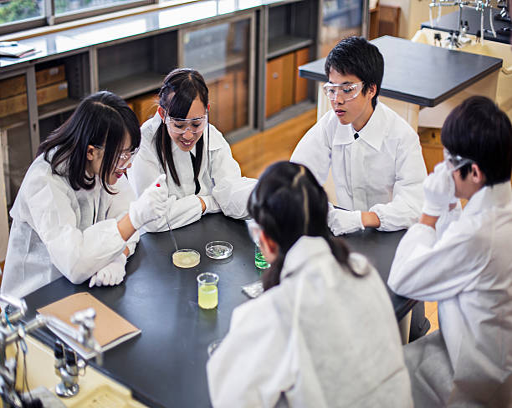
students working on an experiment